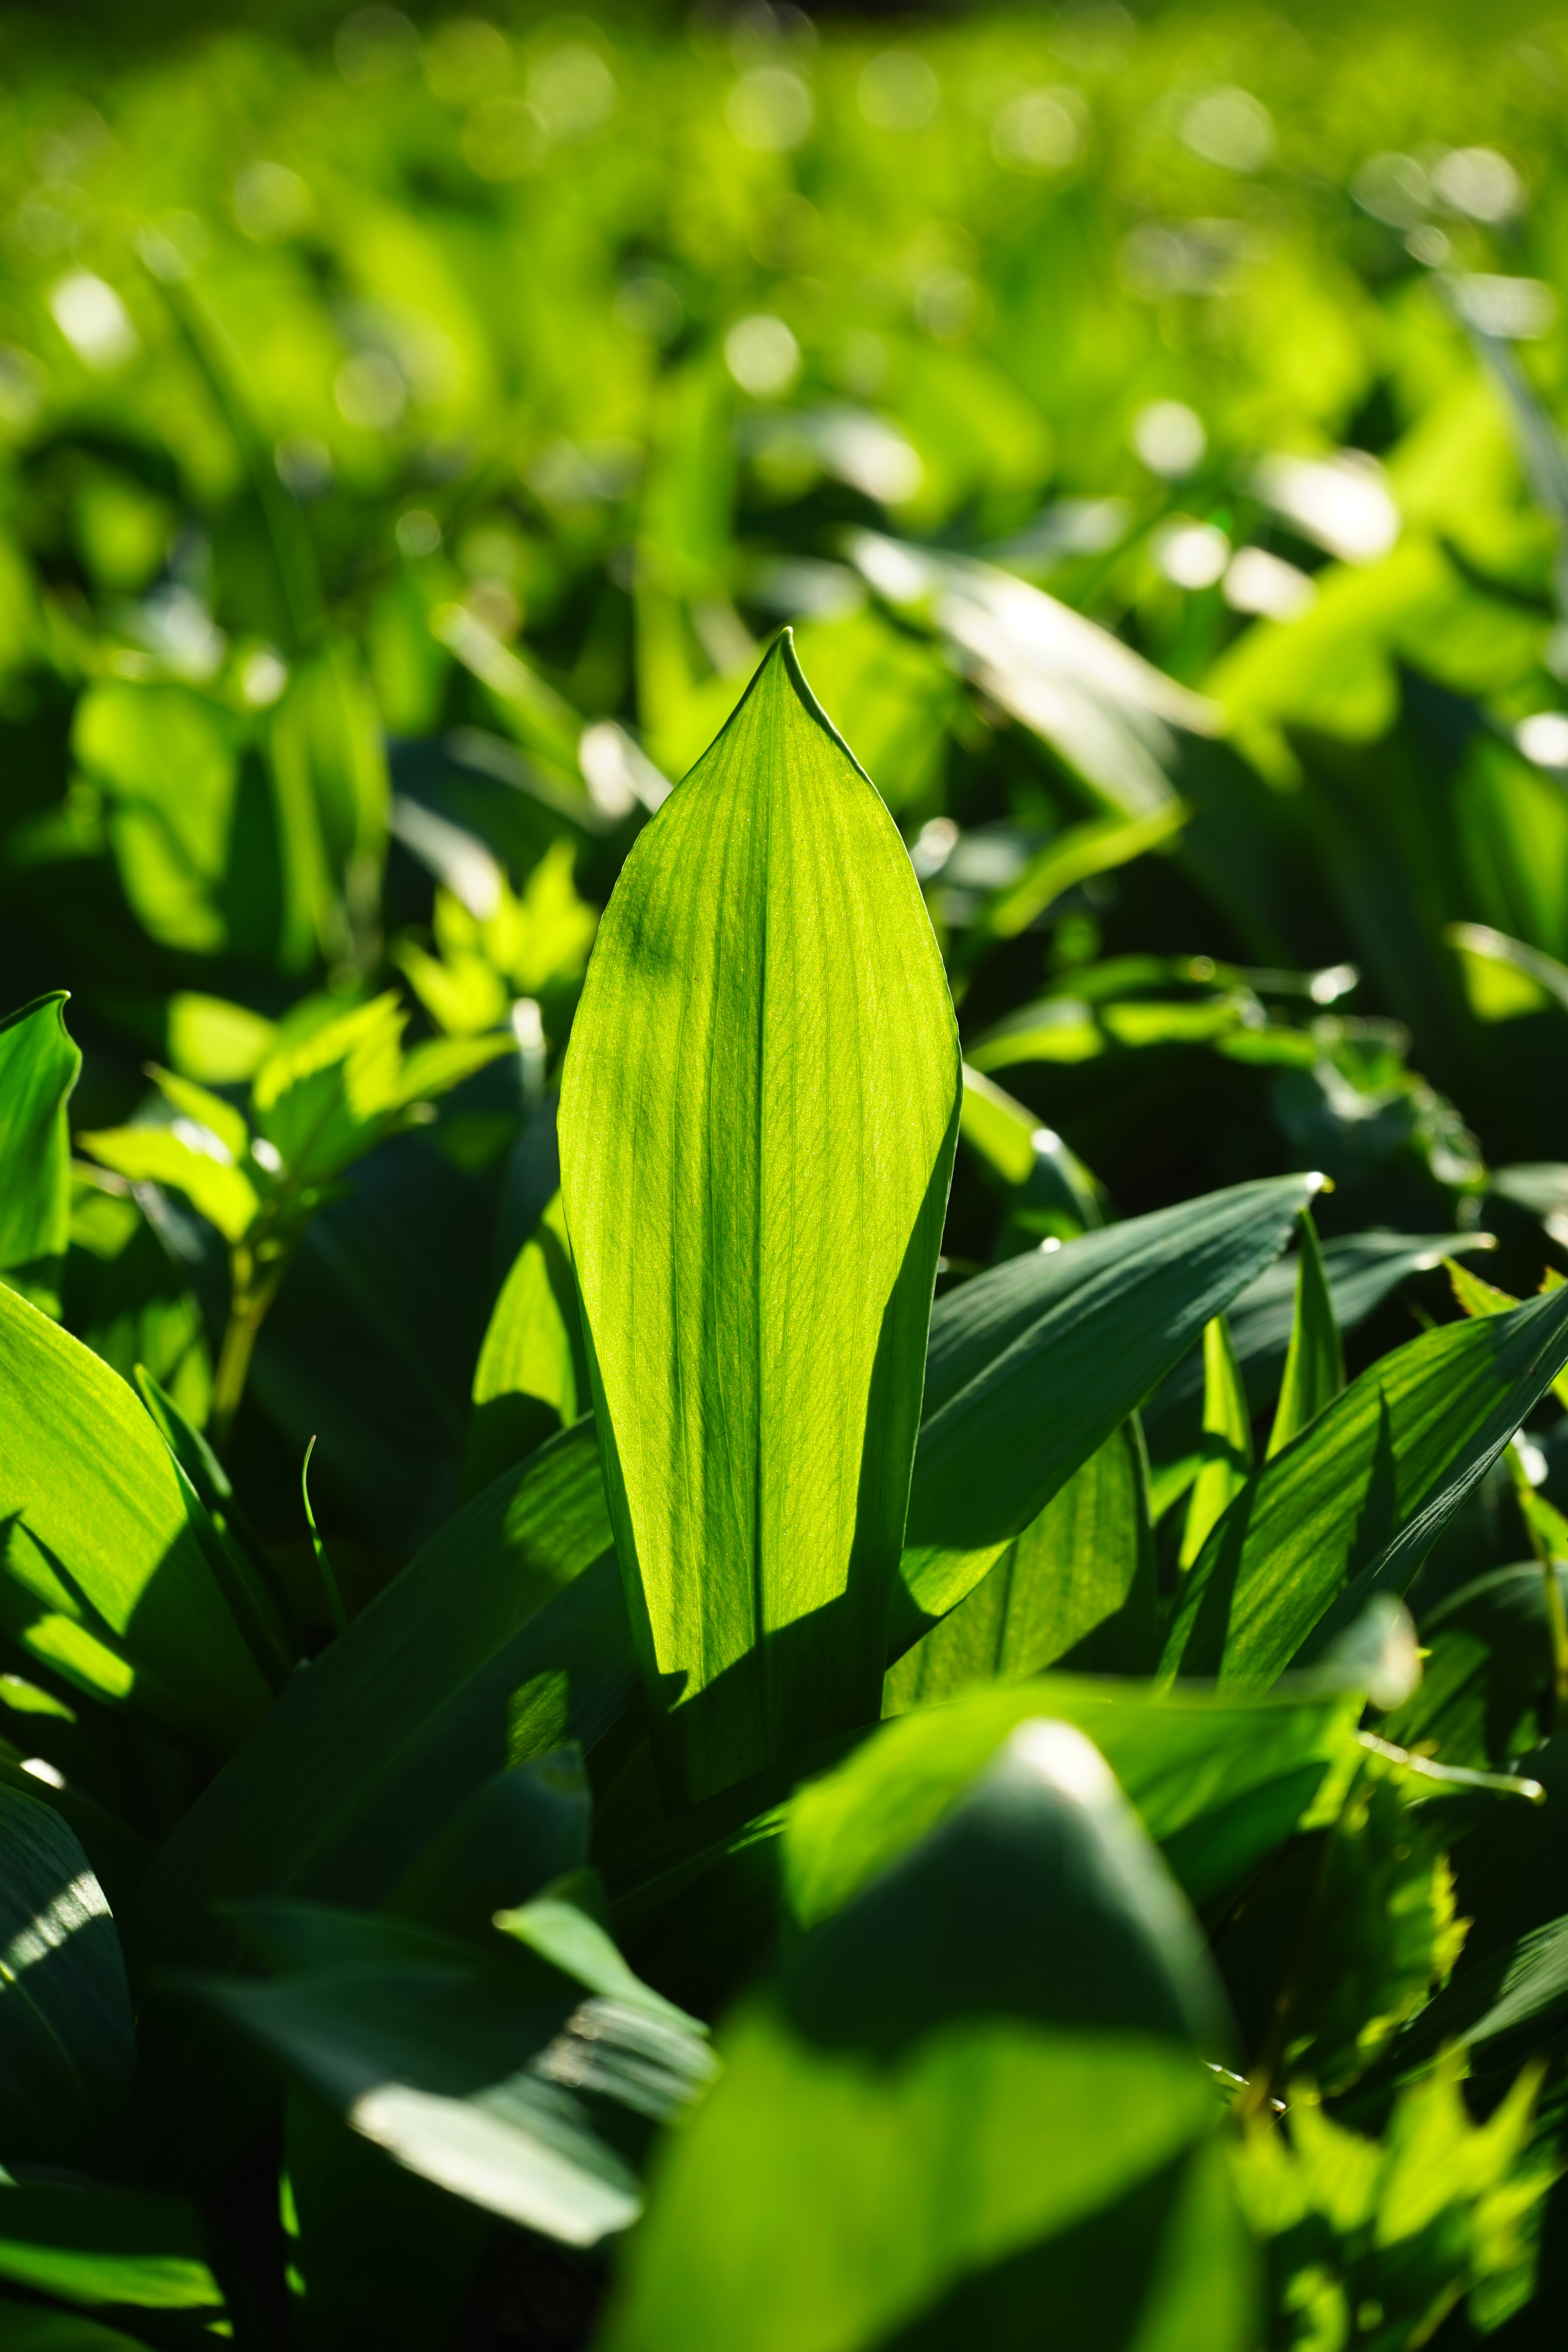
nature, forest, grass, plant, sunlight, leaf, flower, spring, green, botany, yellow, flora, leaves, frisch, allium, macro photography, harbinger of spring, flowering plant, bear's garlic, young leaves, wild vegetables, wild garlic, allium ursinum, wood garlic, garlic spinach, gypsy spring, garlic leaves, grow grow, witch onion, waldherre, ramsen, land plant, young wild garlic leaves